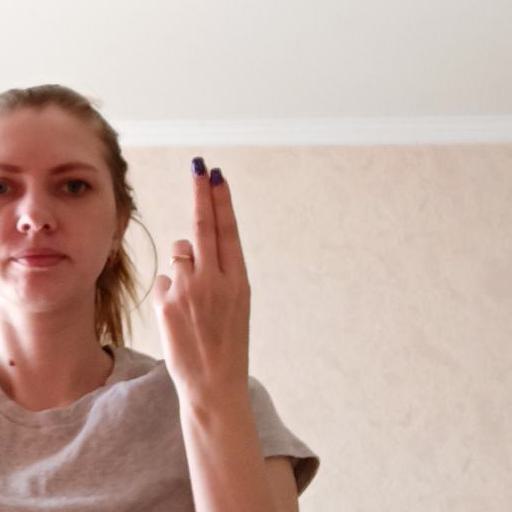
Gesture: two_up_inverted